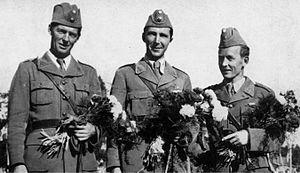
Les épreuves d'équitation aux Jeux olympiques d'été de 1952 à Helsinki étaient le saut d'obstacles, le dressage et le concours complet, disputées à titre individuel et par équipe. Pour la première fois les civils y compris les femmes sont admis aux épreuves équestres. Tous concourent ensemble dans les mêmes épreuves mixtes.